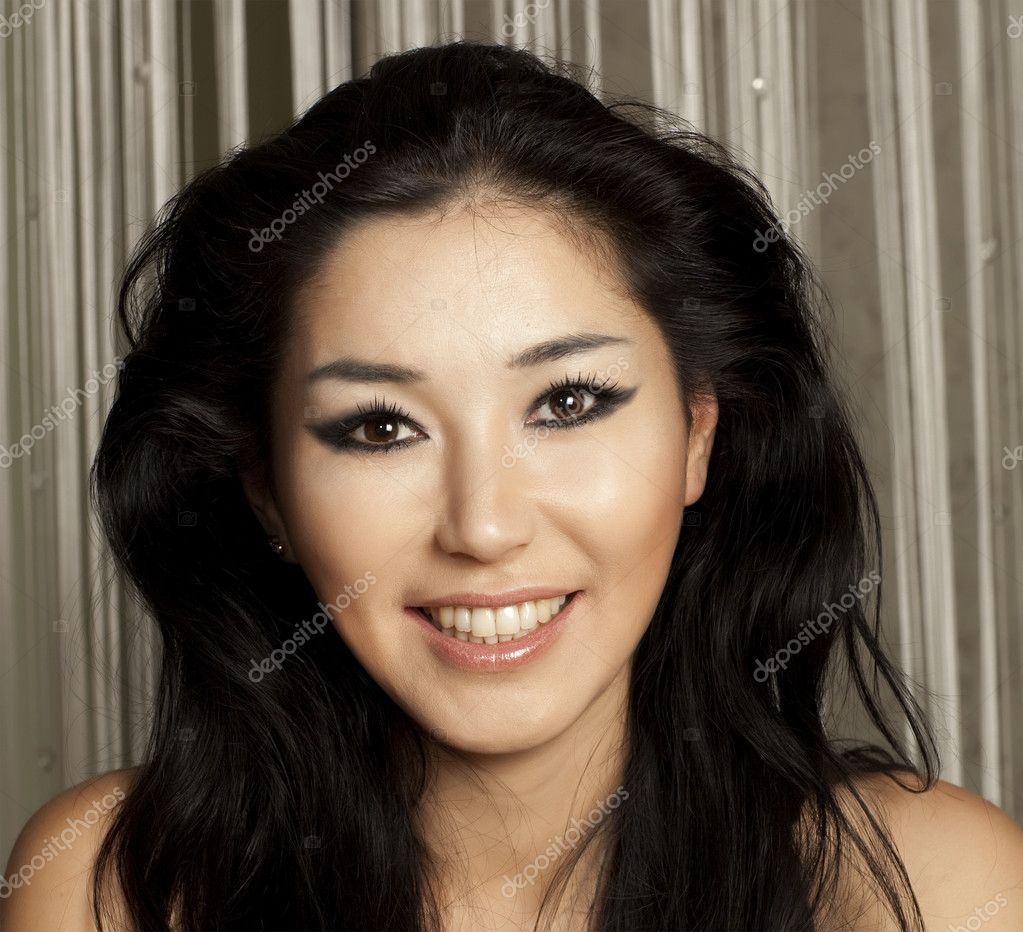
Gender: women